Sulci

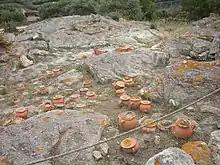
Tophet

The remains of the ancient city are distinctly seen a little to the north of the modern town of Sant'Antioco, on the island or peninsula of the same name: and the works of art which have been found there bear testimony to its flourishing condition under the Romans. (De la Marmora, vol. ii. p. 357; Smyth's "Sardinia", p. 317.) The name of Sulcis is given at the present day to the whole district of the mainland, immediately opposite to Sant'Antioco, which is one of the most fertile and best cultivated tracts in the whole of Sardinia. The Sulcitani of Ptolemy (iii. 3. § 6) are evidently the inhabitants of this district.